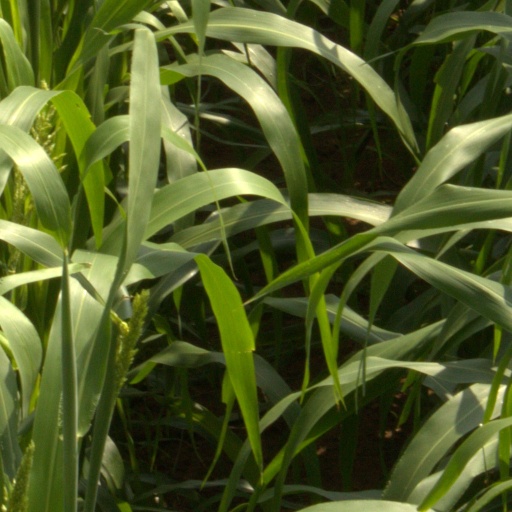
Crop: sorghum